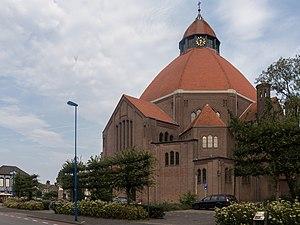
Dongen est une commune et un village des Pays-Bas de la province du Brabant-Septentrional.